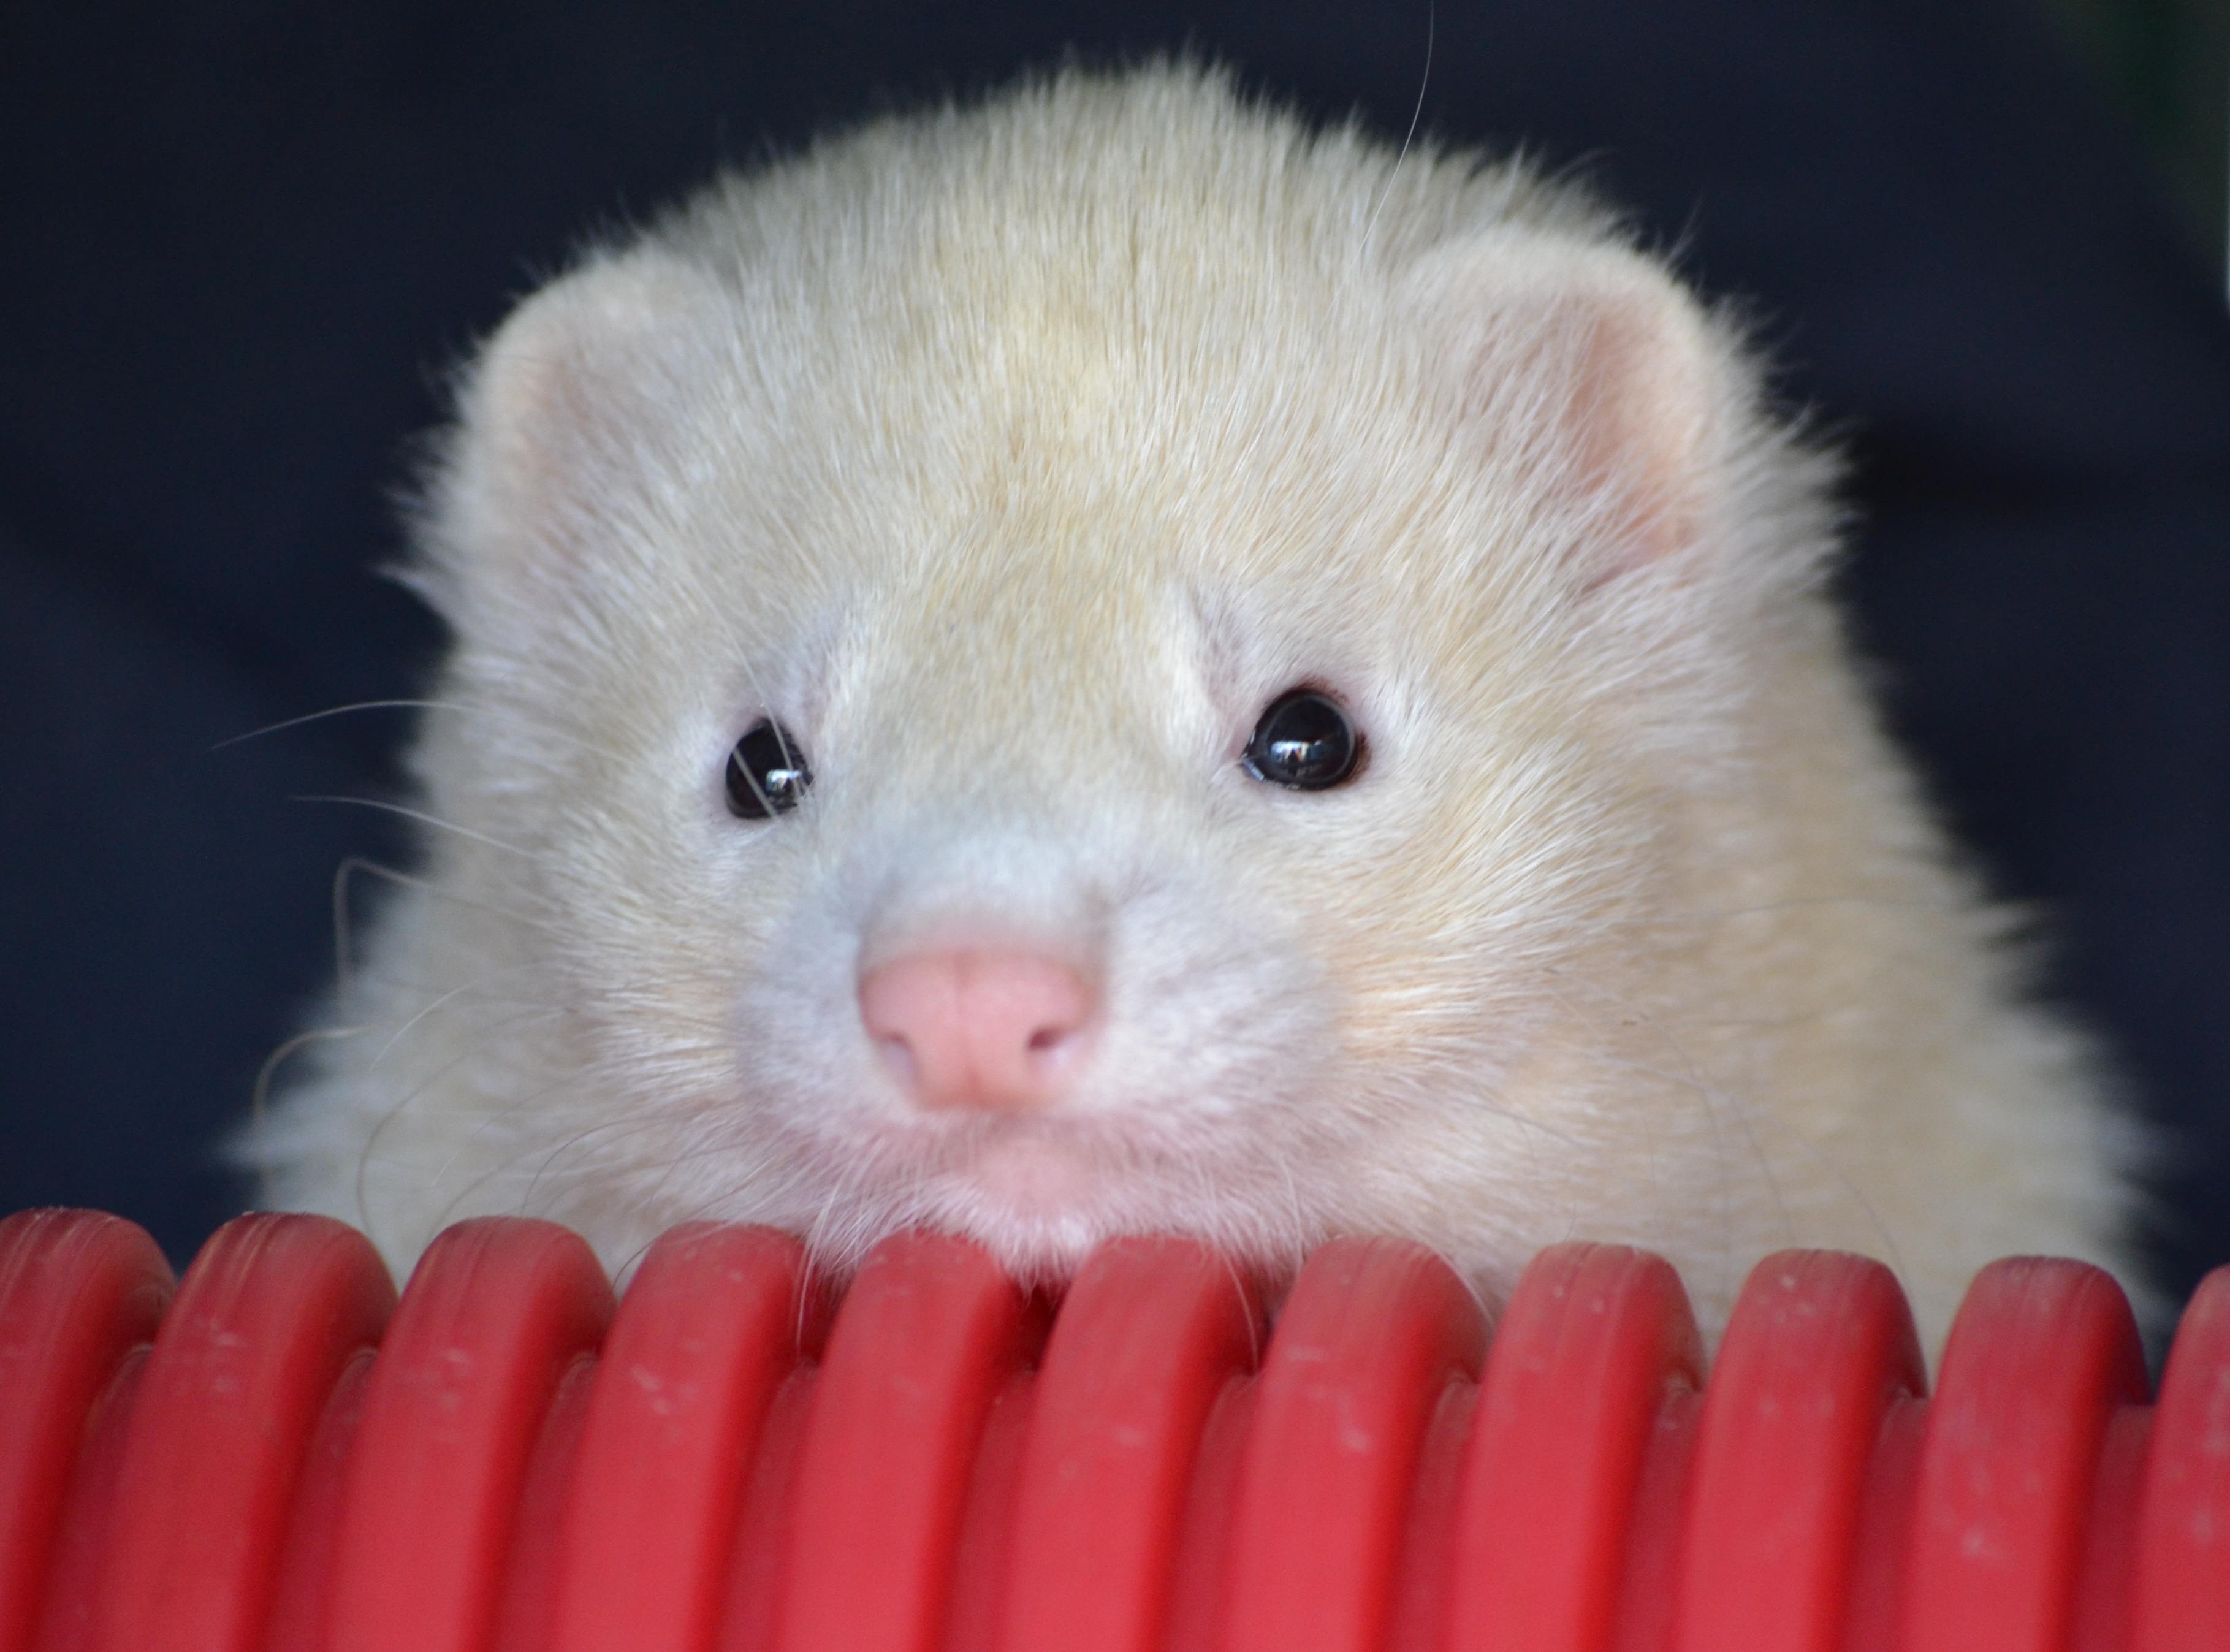
mammal, fauna, pets, ferret, vertebrate, weasel, mustelidae, huron, hurolates, ferrets, polecat, mustelinae